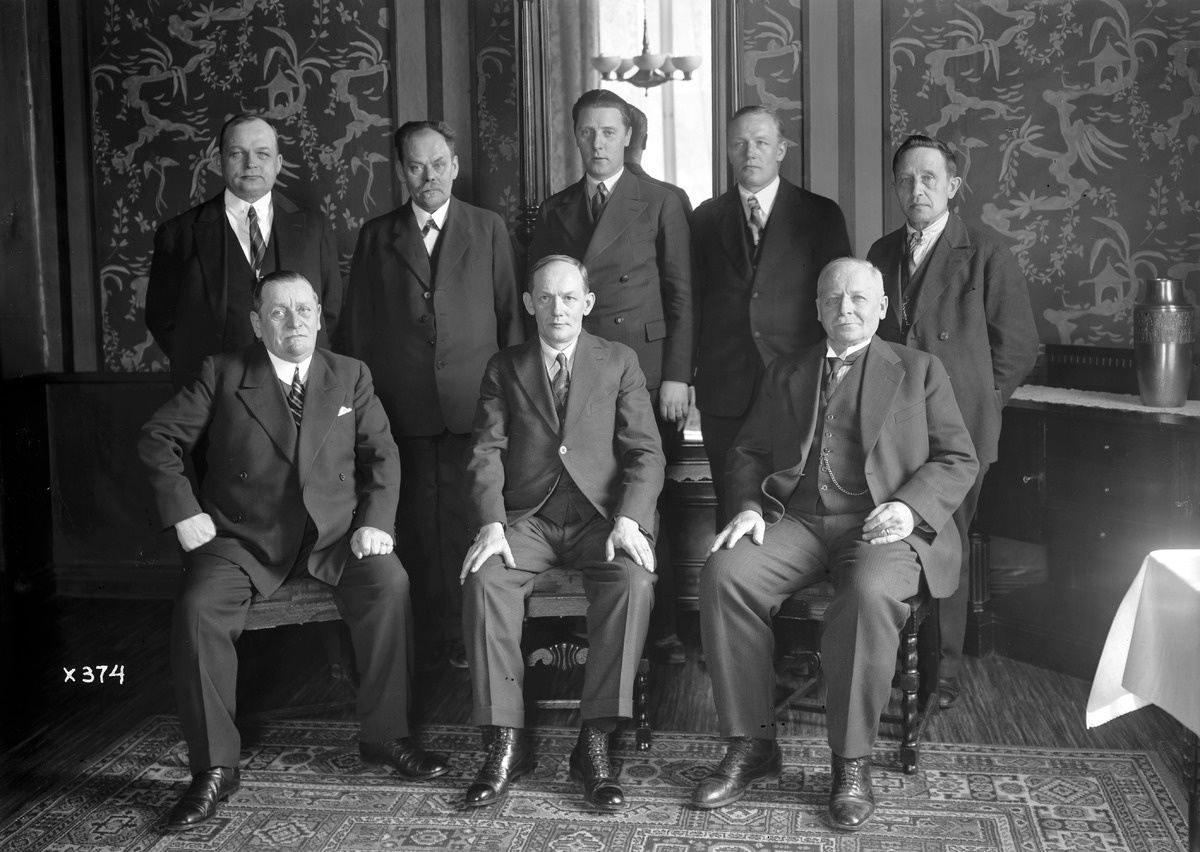
Faktorien kokouksen osanottajat
Participants of the meeting of factors
sisällön kuvaus: Faktorien kokouksen osanottajat 10.4.1934. content description: Participants of the meeting of factors on April 10, 1934.
Vuosi: 1934
Paikka: , Suomi, Suomi
Aiheet: ryhmäkuva; kirjapainot; kokoukset; faktorit; factors; meetings; book printing; printing houses